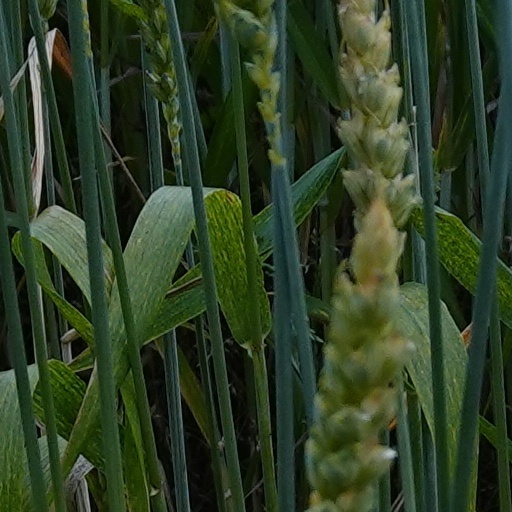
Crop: wheat